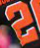
Number: 2